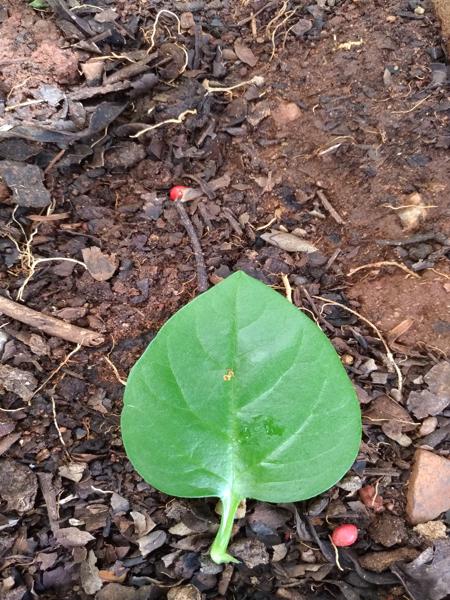
Plant: Malabar_Spinach